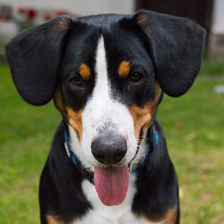
Label: animals